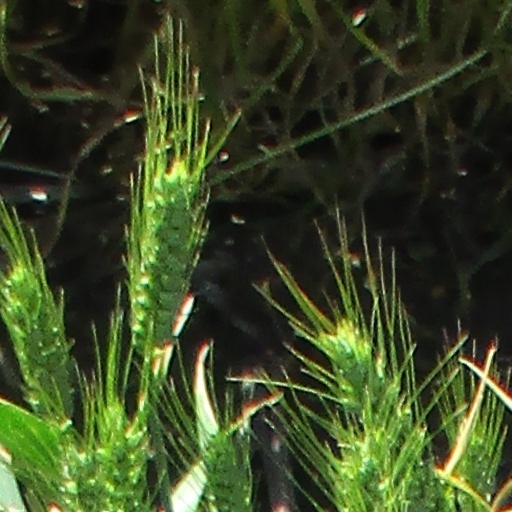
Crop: wheat